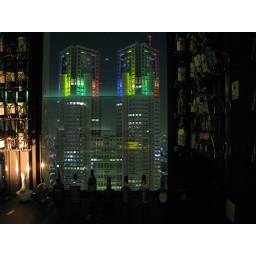
This photo is from a bar in the Keio Plaza Hotel on the 45th floor